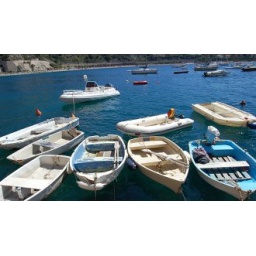
Fishing boats at the port of Villafranche, France. Quaint fishing village where cruise ships tender in the south of France.